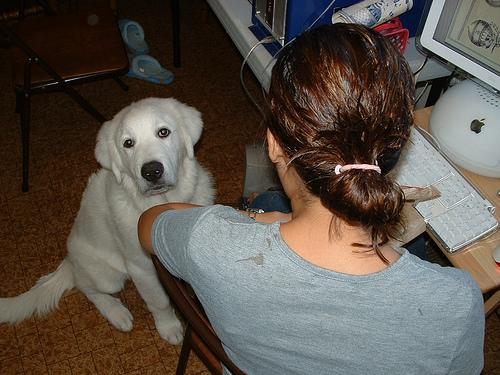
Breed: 225-n000073-Great_Pyrenees